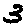
Label: 3